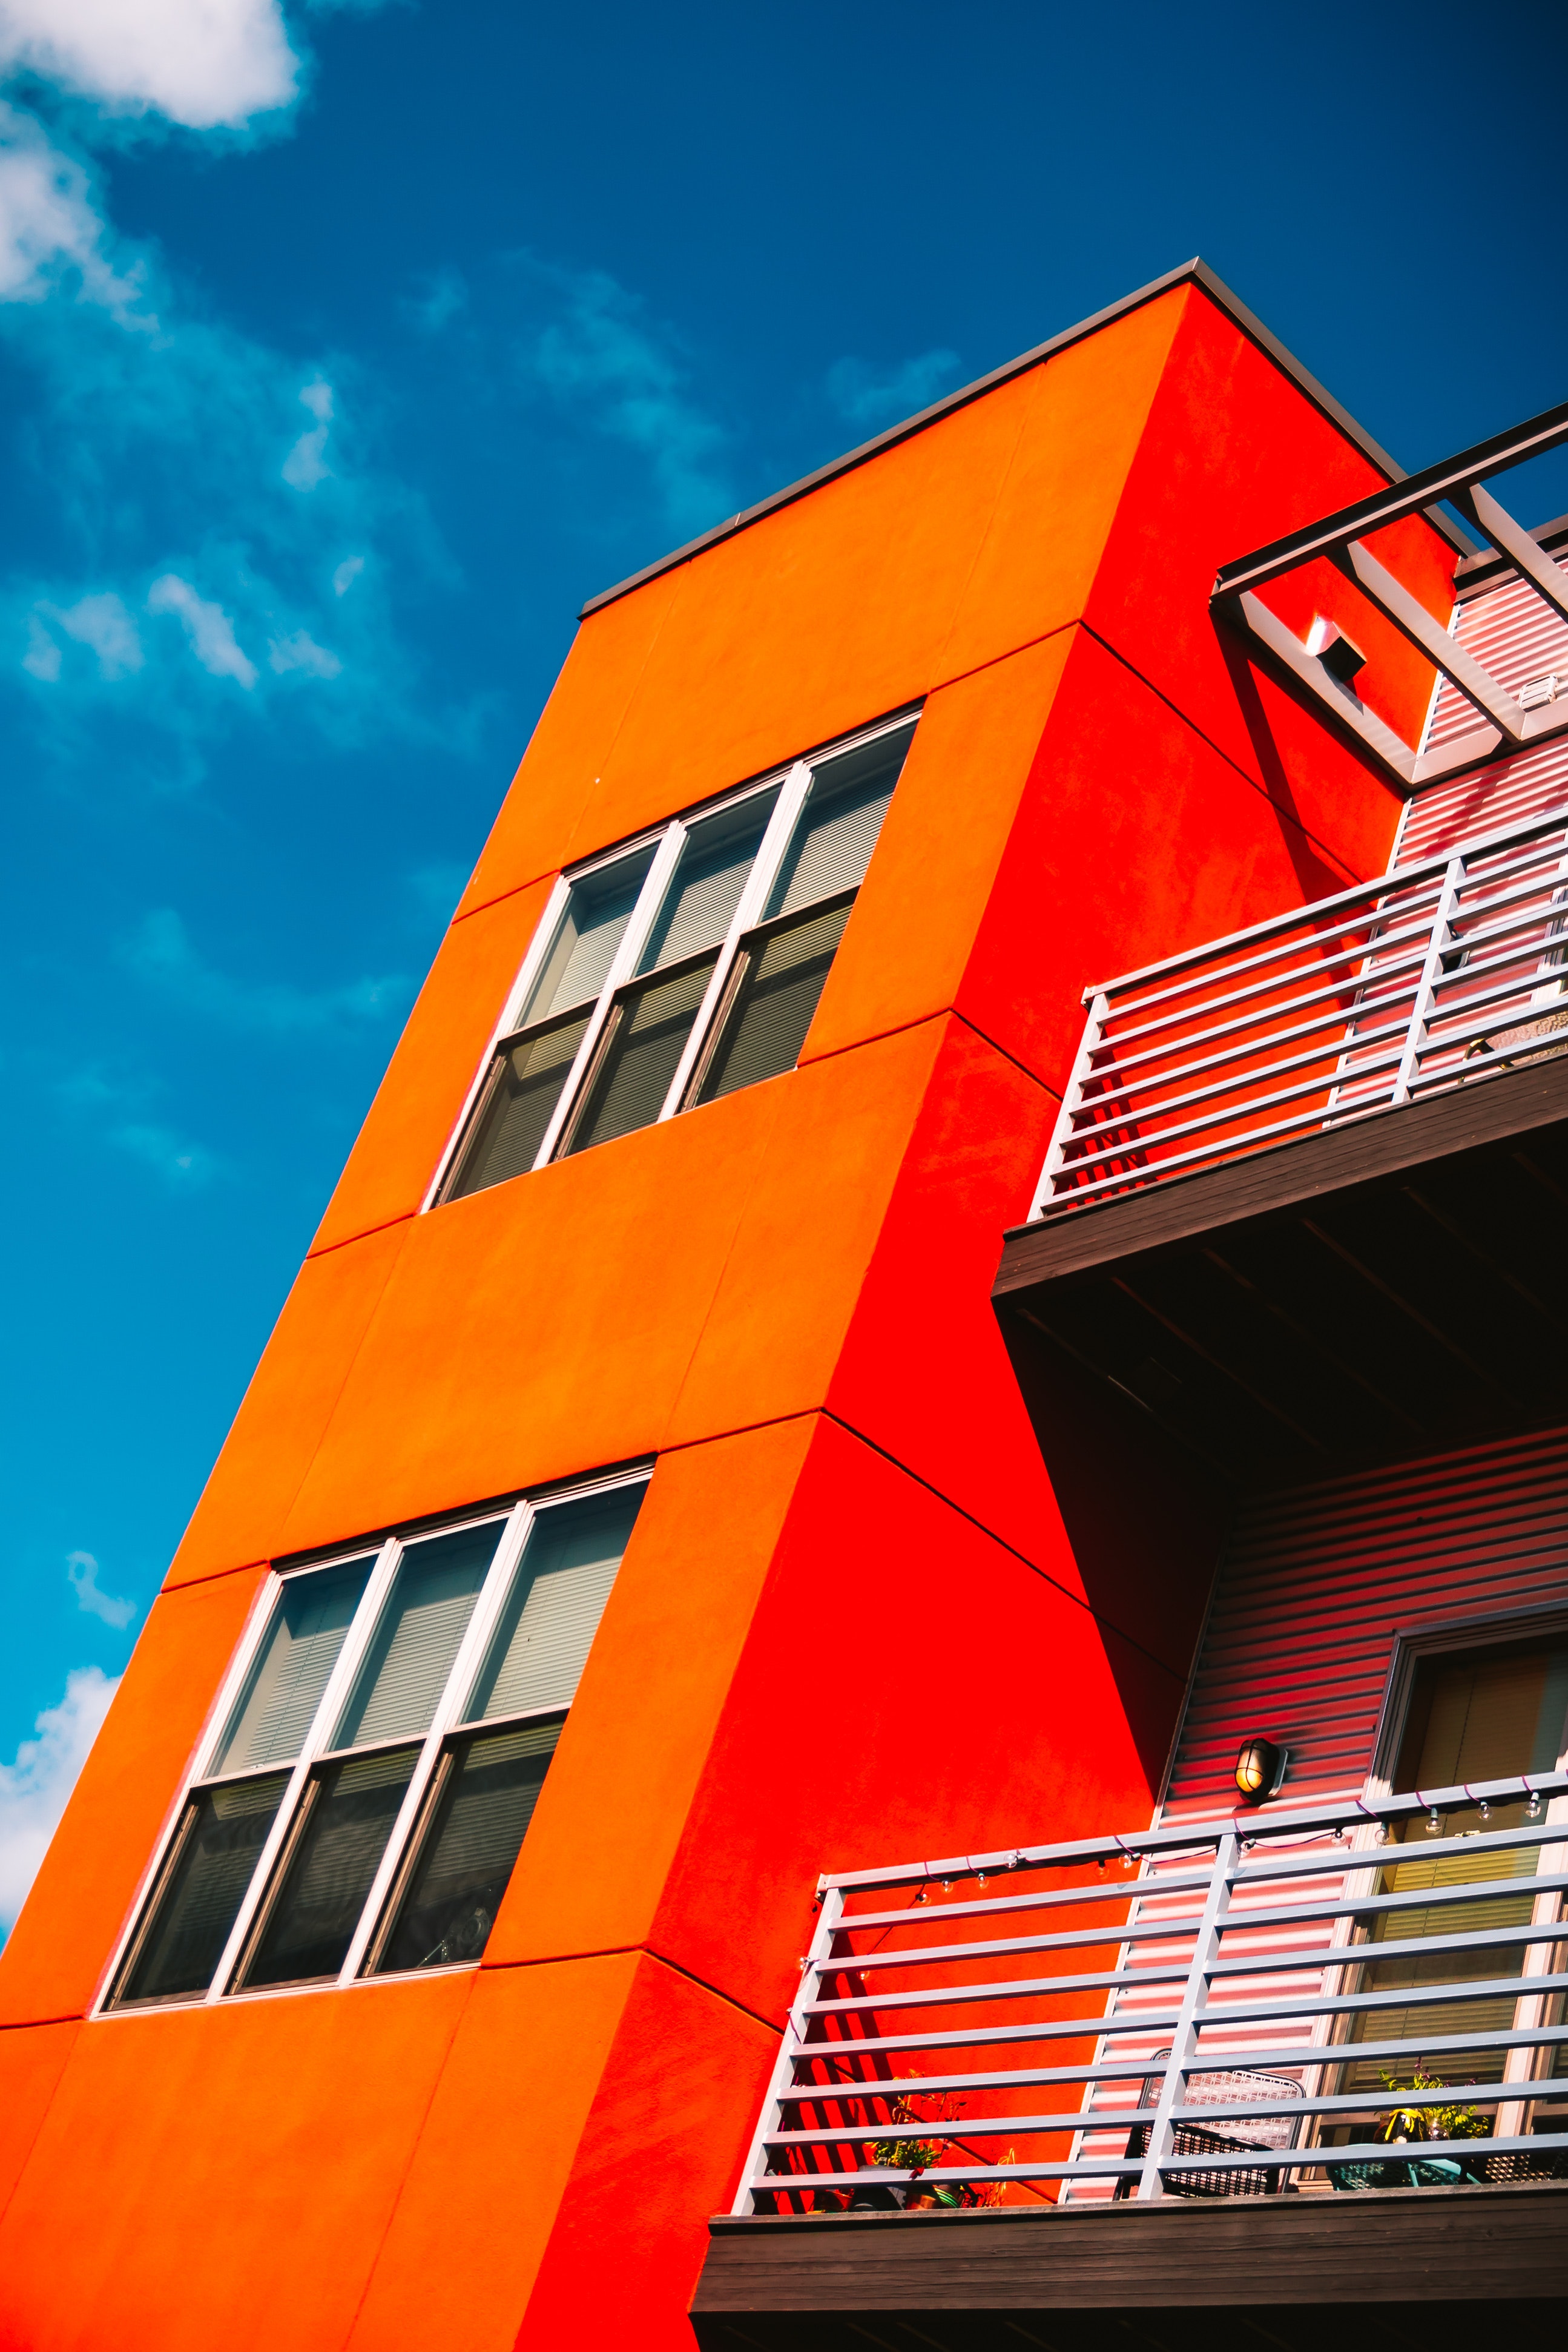
red, sky, landmark, yellow, building, architecture, house, orange, daytime, facade, line, metropolitan area, commercial building, angle, elevation, symmetry